Juval Castle

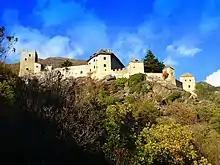
Juval Castle

Juval Castle (German: "Schloss Juval") is a medieval castle located at the entrance of the Schnalstal, in the Vinschgau, above the village of Naturns in the comune of Kastelbell-Tschars at around 1000 meters above sea level, in South Tyrol, northern Italy. It derives its name from the Latin name of the mountain, "Mons Jovis" (mountain of Jupiter).